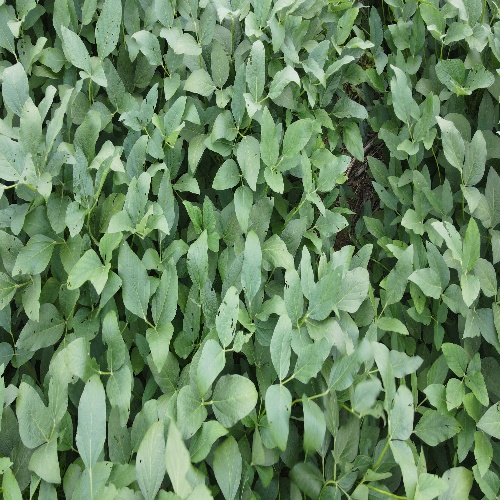
Label: Caterpillar